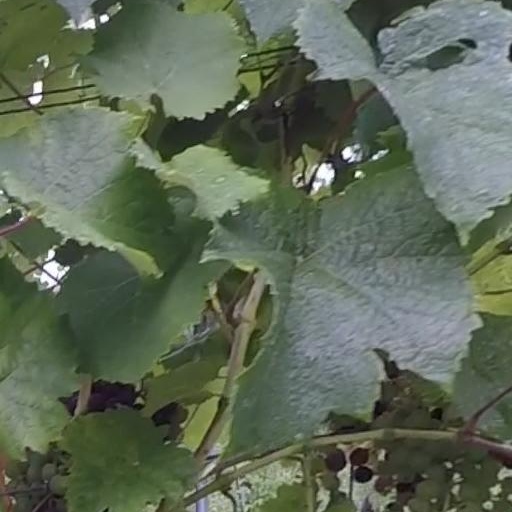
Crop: grape